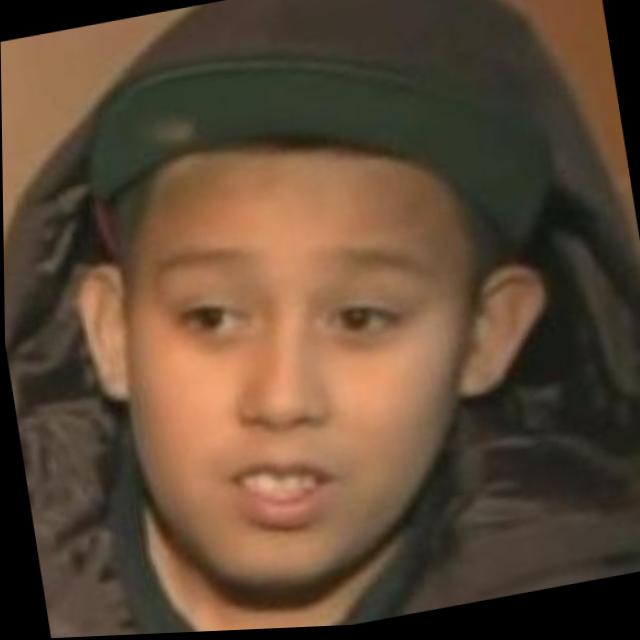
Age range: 0-12